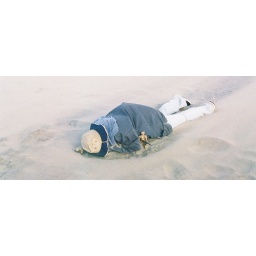
laying in a sand storm ocean beach cali,